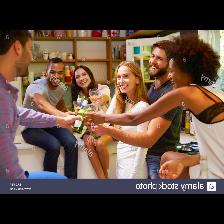
Label: Human